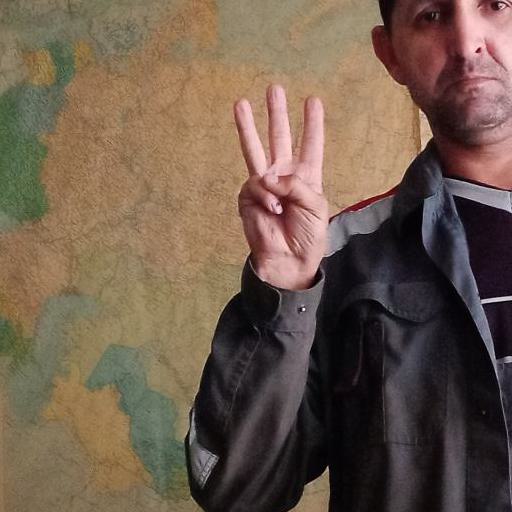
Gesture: three